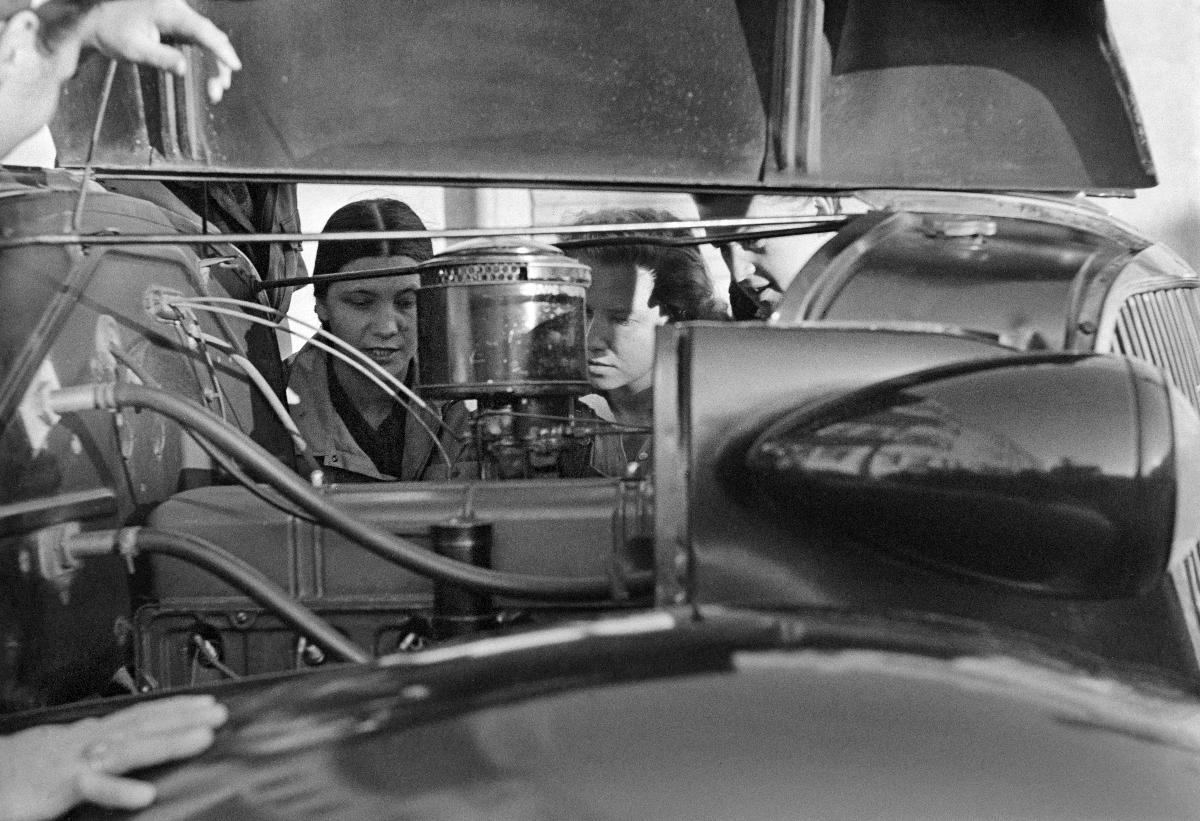
Autoilun teoriaa naisautoilijoille
Teori i bilkörning för kvinnliga bilförare; Driving theory for female drivers
sisällön kuvaus: Ensimmäinen autoilun teoriakurssi naisautoilijoille Helsingissä kesäkuussa 1940. Kaksikymmentäseitsemän nuorta naista osallistui kolmen viikon kurssille jolla opittiin ajamisen lisäksi auton huoltoa ja korjaamista. content description: The first driving theory course for female drivers in Helsinki June 1940. Twenty seven young women participated in a three week long course in driving, car maintenance and car repair. innehållsbeskrivning: Första teorikursen i bilkörning för kvinnliga bilförare i Helsingfors juni 1940. Tjugosju unga kvinnor deltog i en tre veckor lång kurs om bilkörning bilskötsel, och bilreparation.
Kuvaaja: Sundström, Hugo, kuvaaja
Vuosi: 1940
Paikka: Suomi, Uusimaa, Helsinki
Aiheet: HBL; naiset; autoilu; autot; women; motoring; cars; traffic; driving; female drivers; drivers; courses; kvinnor; bilism; bilar; trafik; bilister; kurser; bilförare